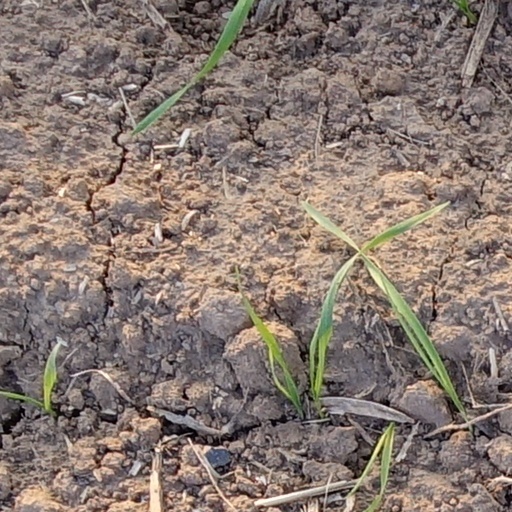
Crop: wheat